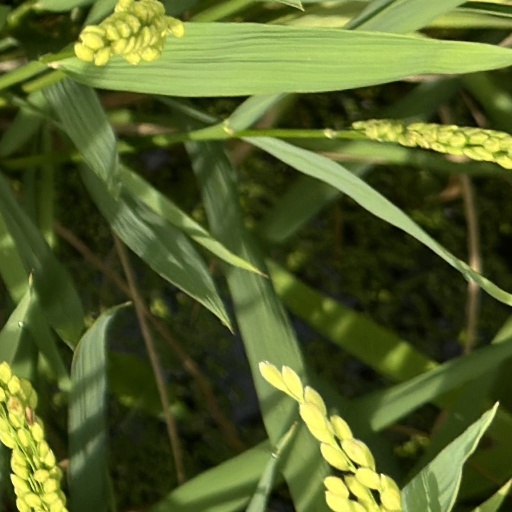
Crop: rice